Rail Heritage WA

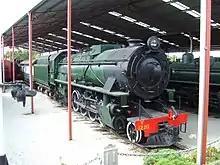
V1220 at the Western Australian Rail Transport Museum in April 2006

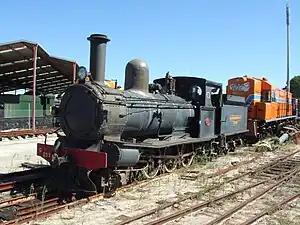
G233 at the Western Australian Rail Transport Museum in April 2006

Rail Heritage WA is the local trading name of the Australian Railway Historical Society (Western Australian Division) Inc.